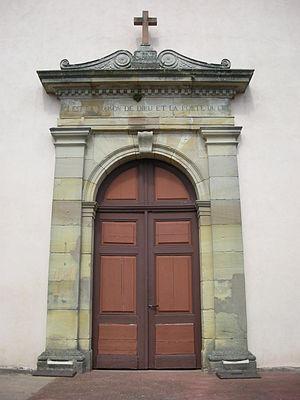
Portail de l'église (19e s.) à Glonville (Meurthe-et-Moselle)
Glonville est une commune française située dans le département de Meurthe-et-Moselle, en région Grand Est, à 5 km de Baccarat.